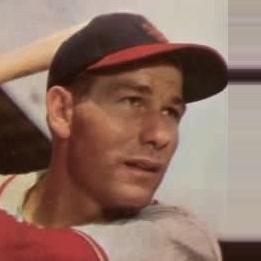
Age: 29